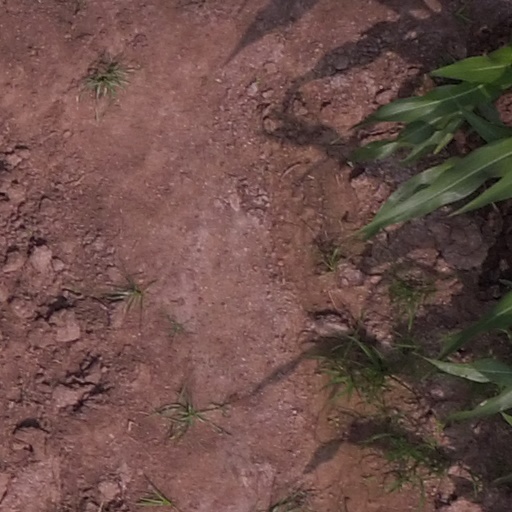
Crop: maize; corn